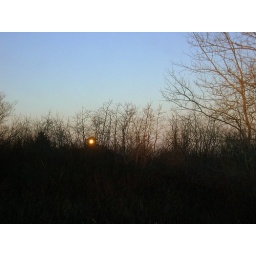
Sunset reflected off a house window in Corea, Maine